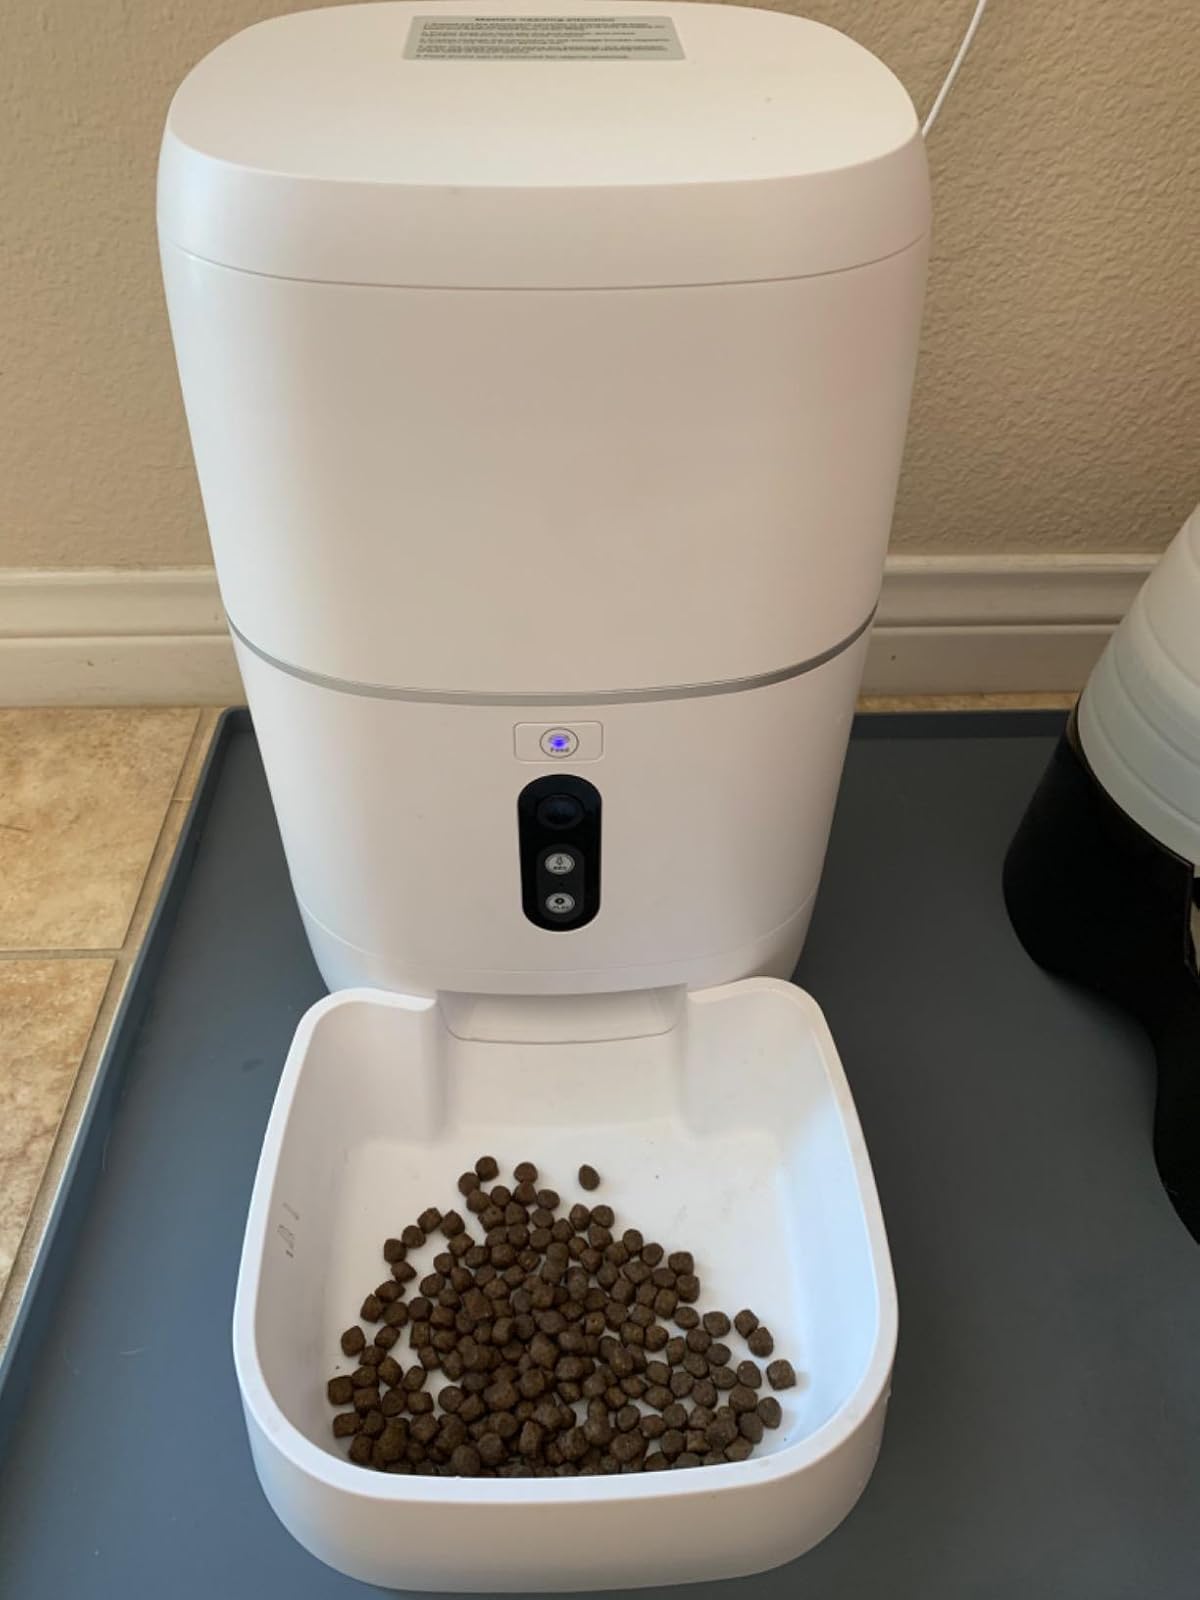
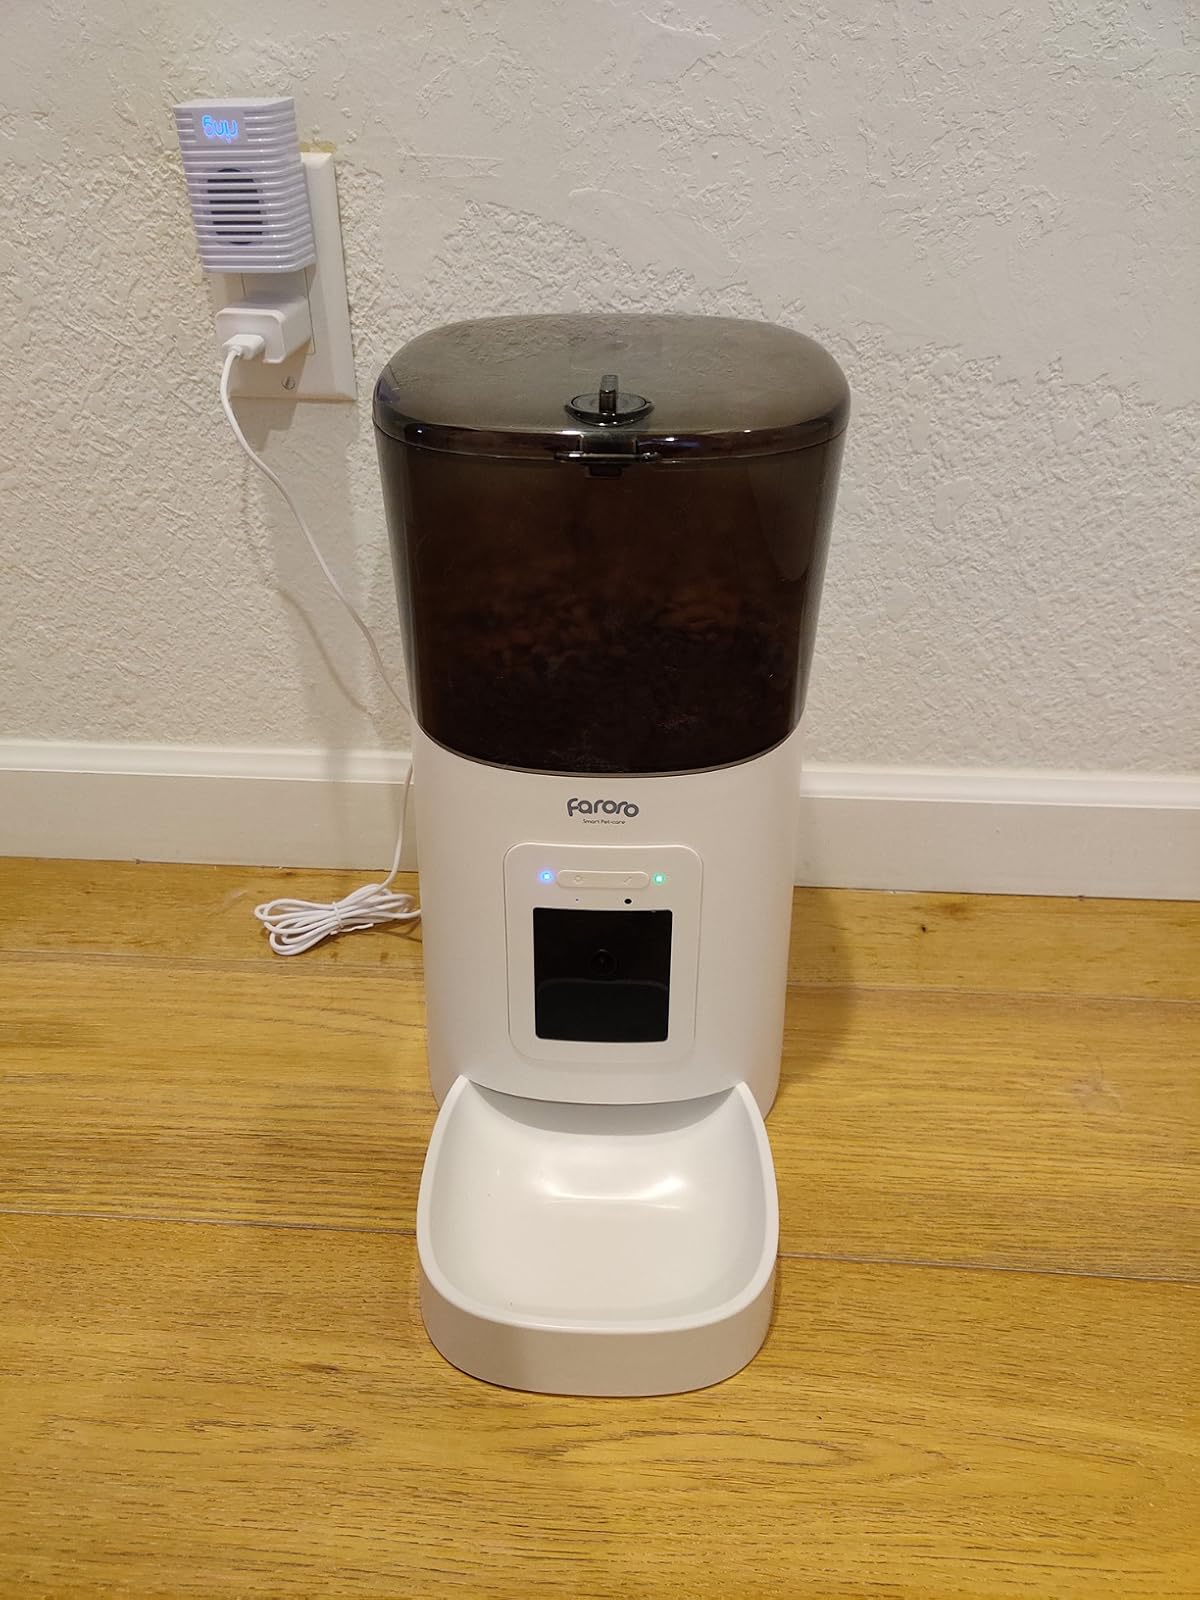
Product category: items_feeder
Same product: no